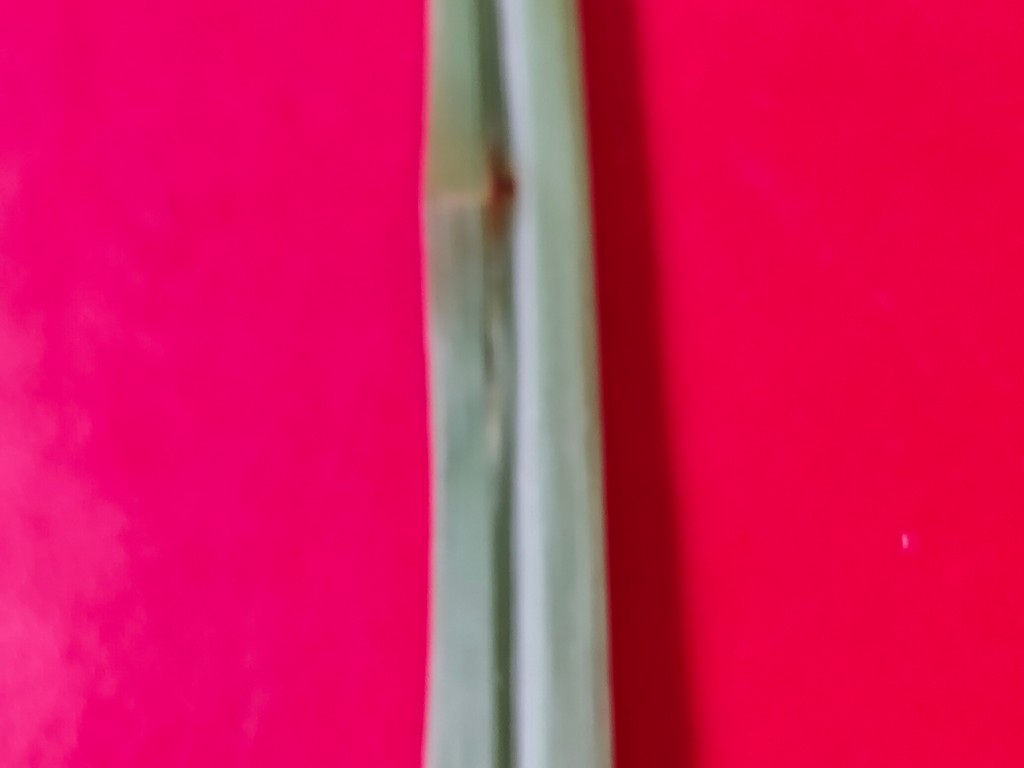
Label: Unhealthy